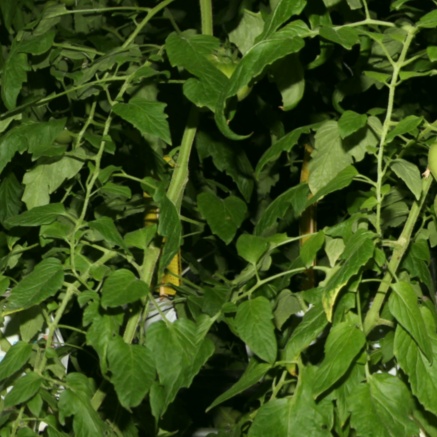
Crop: tomato